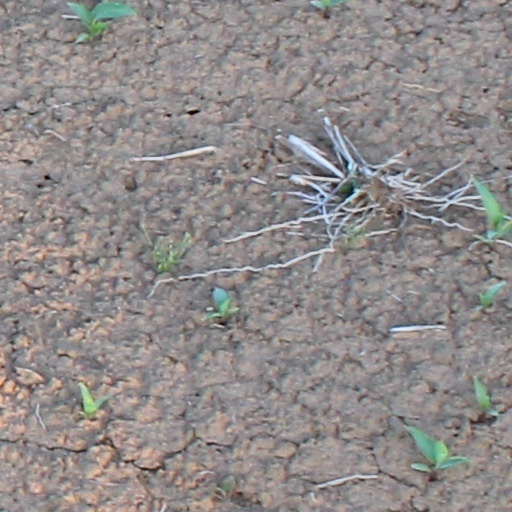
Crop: wheat